Conny Palm

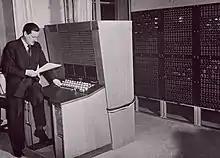
Palm and BARK

Conrad "Conny" Rudolf Agaton Palm (May 31, 1907 – December 27, 1951) was a Swedish electrical engineer and statistician, known for several contributions to teletraffic engineering and queueing theory.